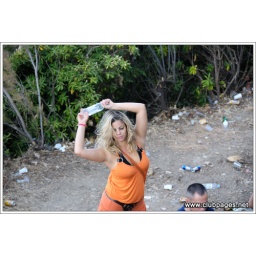
girl in orange